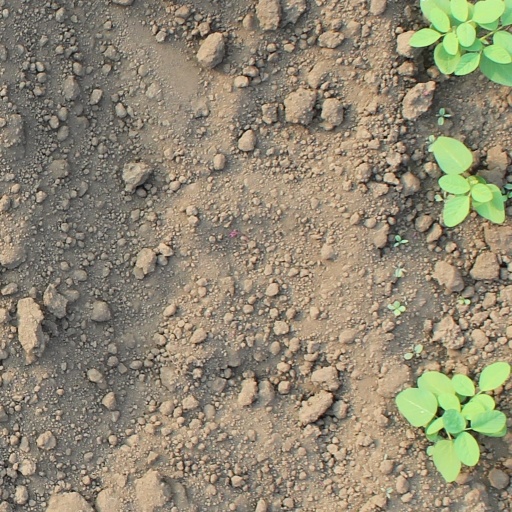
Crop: soybean